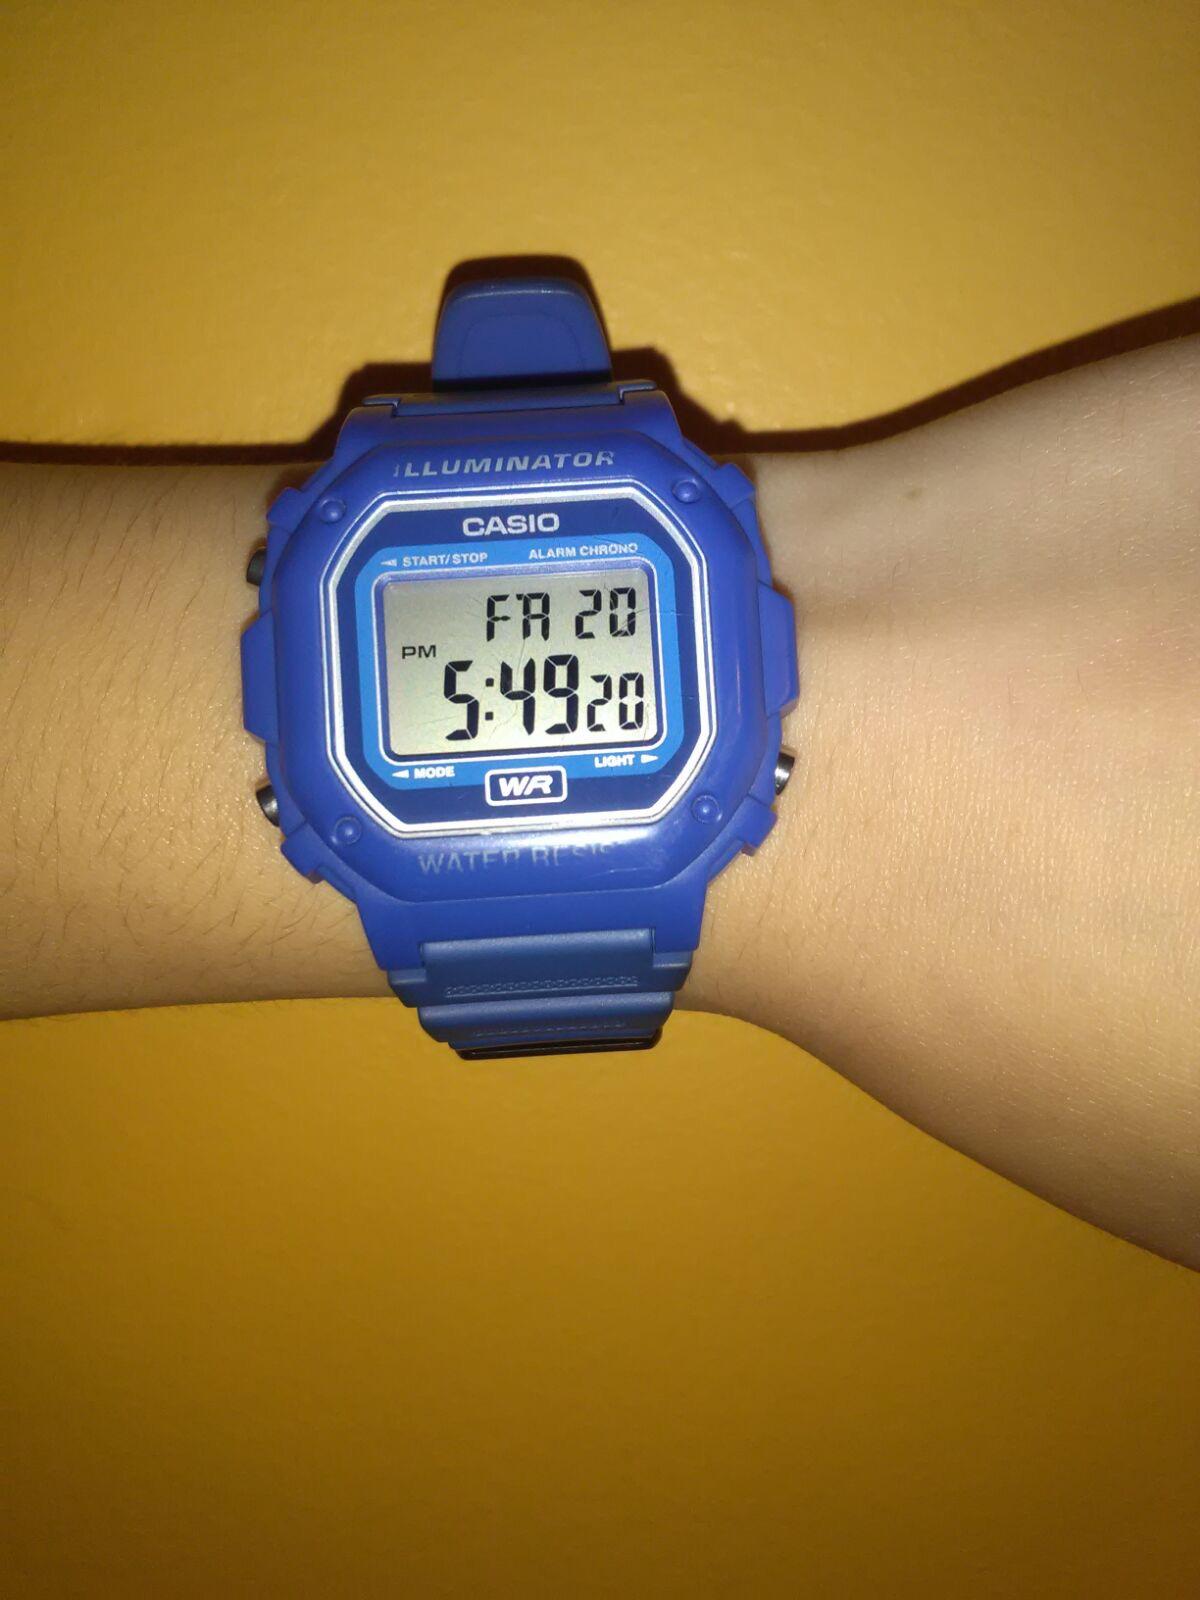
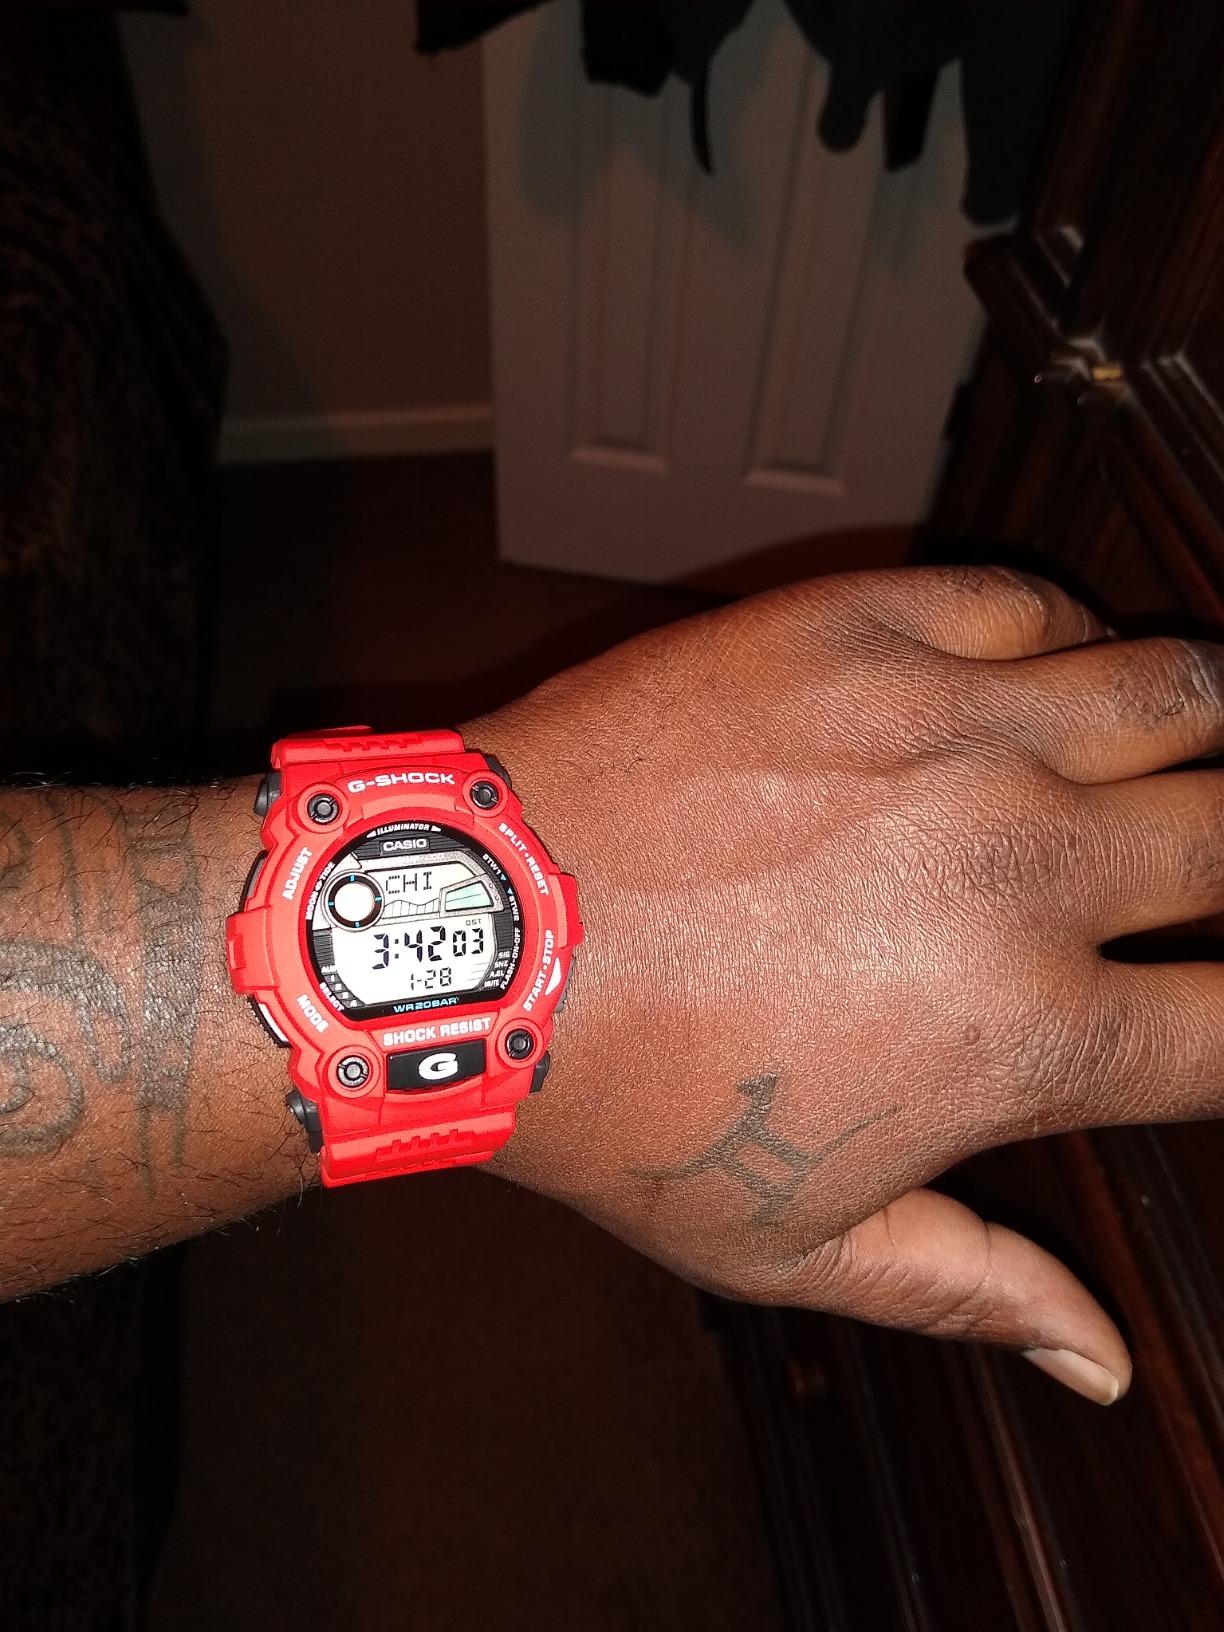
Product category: accessories_watch
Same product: no